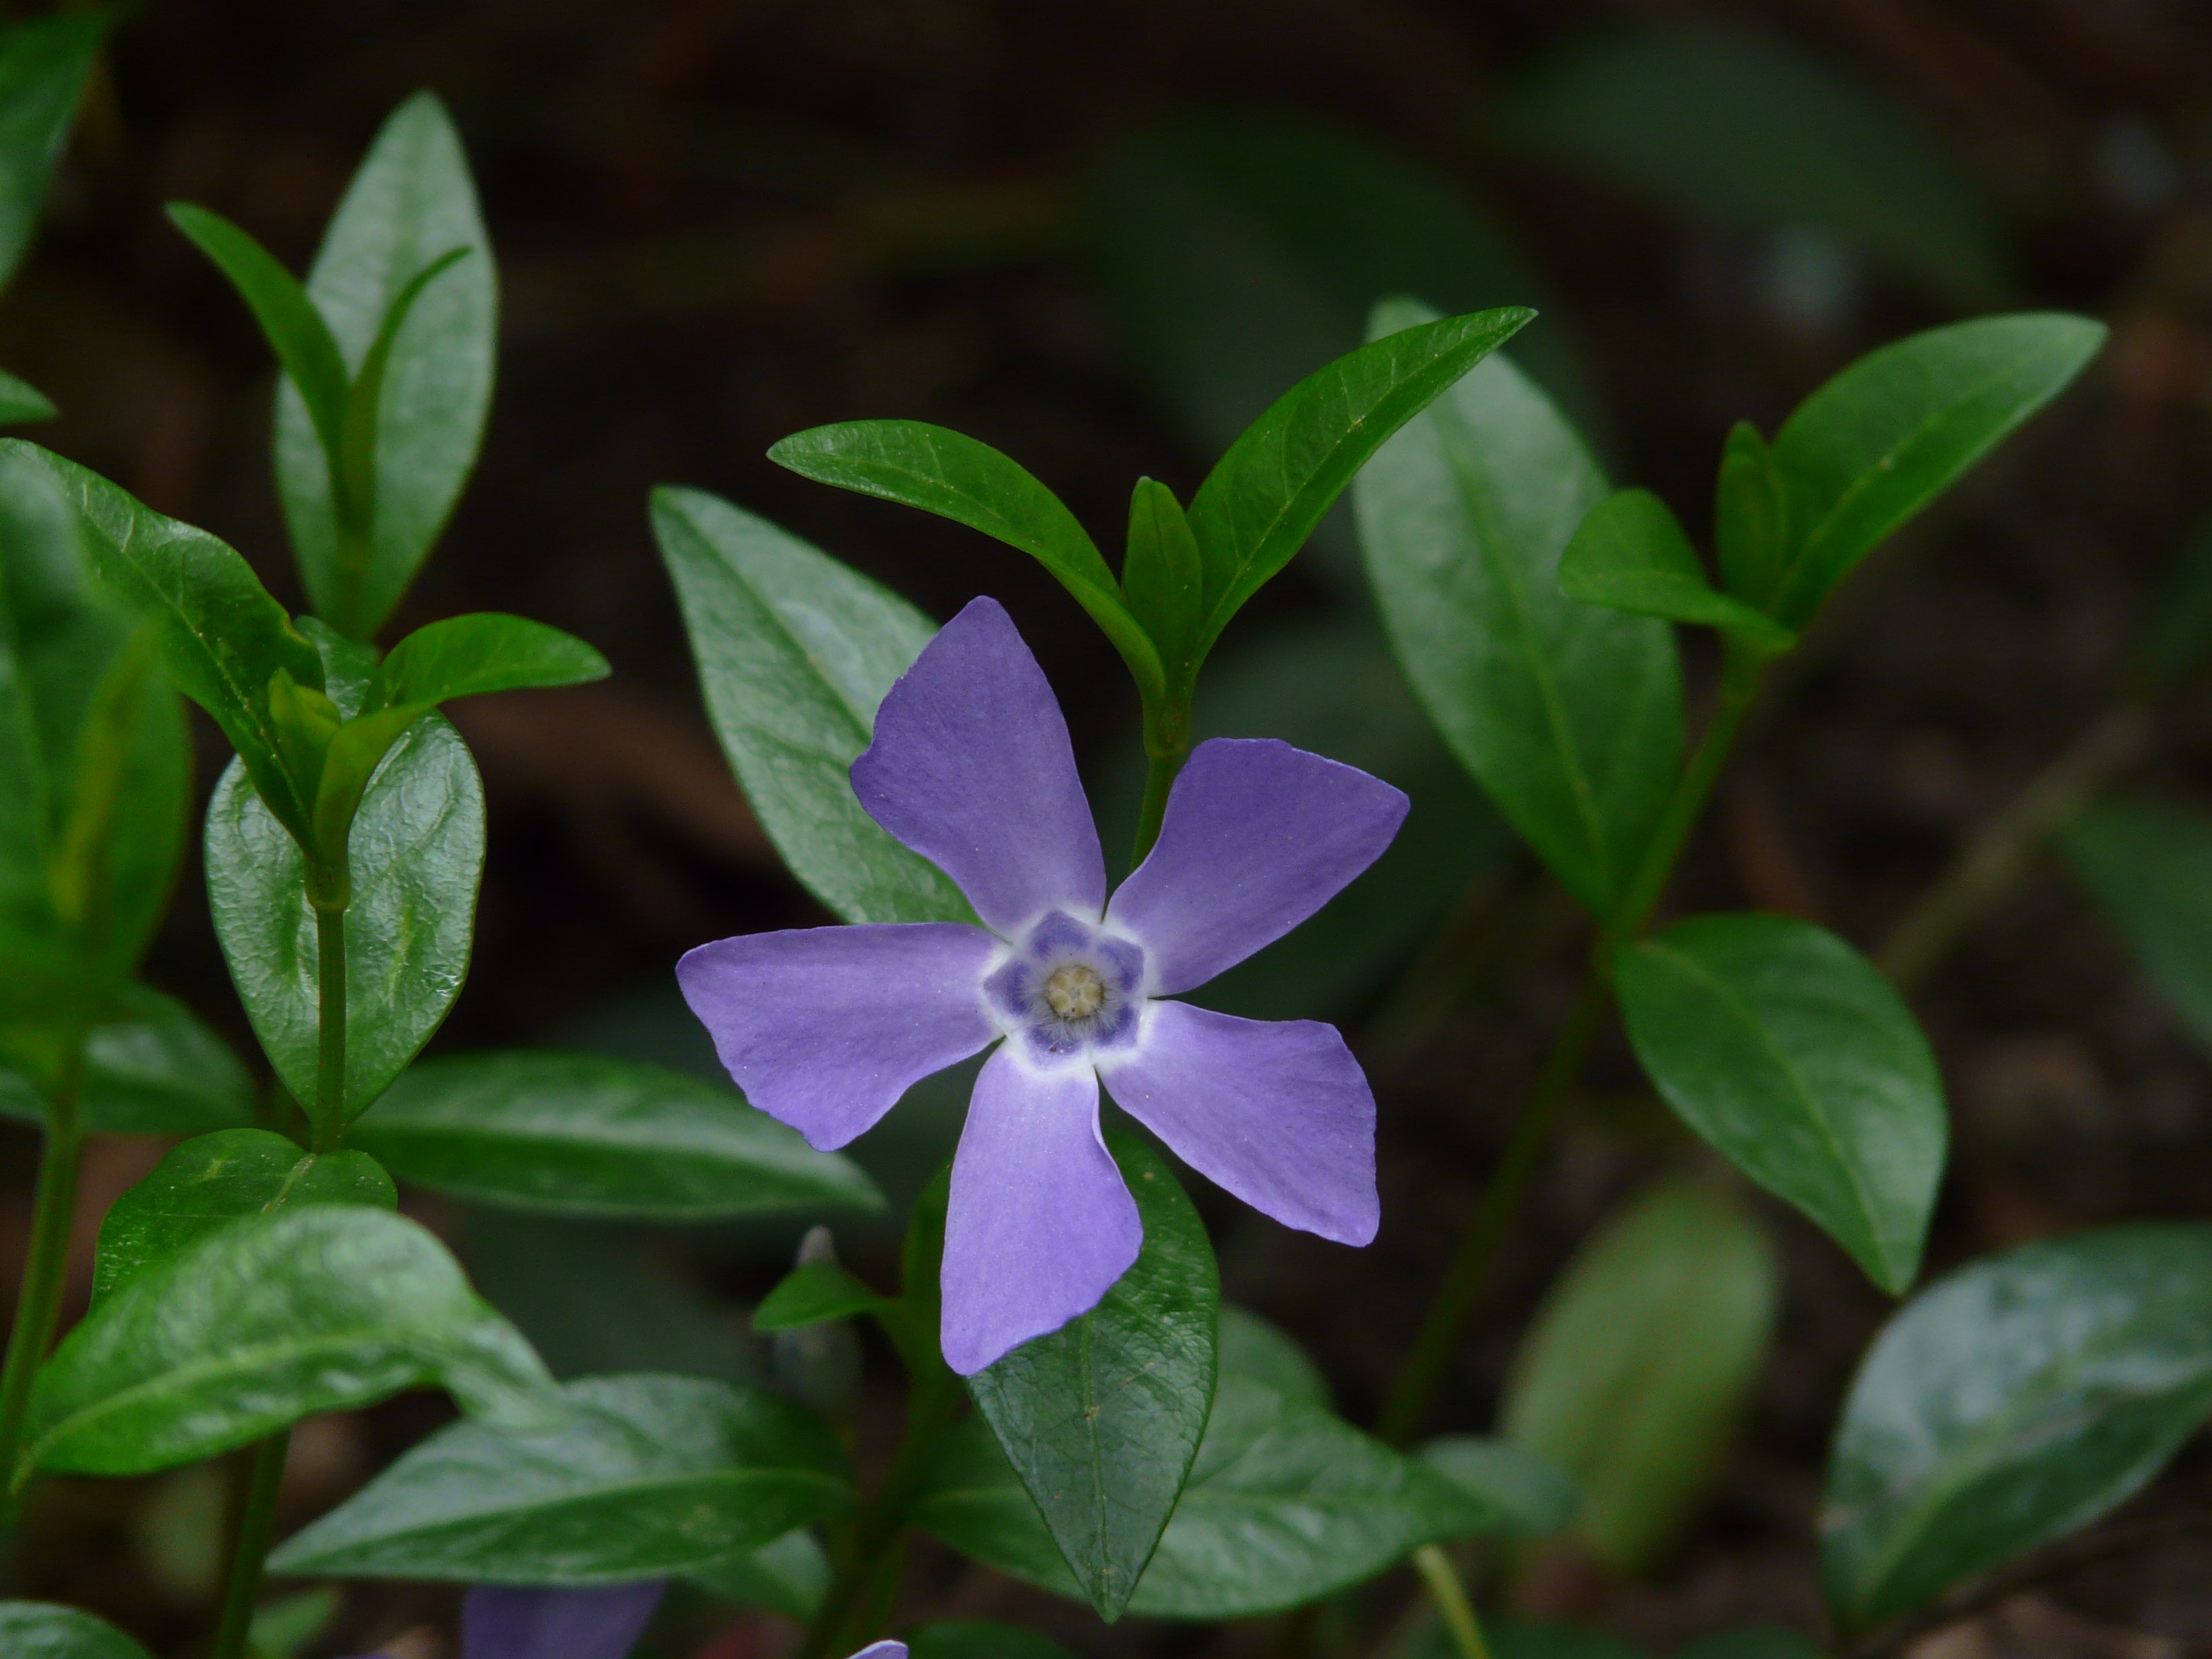
blossom, plant, leaf, flower, bloom, spring, green, botany, blue, flora, wildflower, leaves, shrub, periwinkle, viola, macro photography, jasmine, flowering plant, semi shrub, land plant, violet family, dayflower family